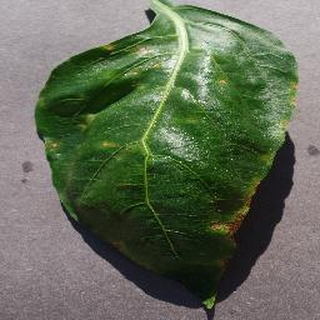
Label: bell_pepper_bacterial_spot